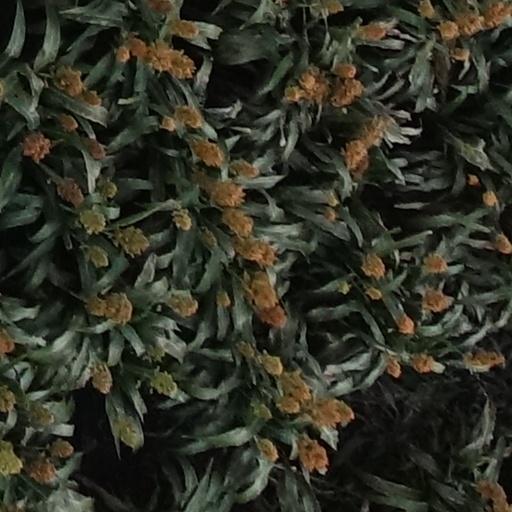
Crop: sorghum